Chambaron-sur-Morge

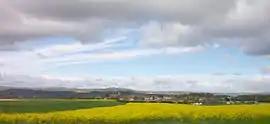
A general view of La Moutade

Chambaron-sur-Morge (Auvergnat: "Chambaron de Mòrja") is a commune in the Puy-de-Dôme department of central France. The municipality was established on 1 January 2016 and consists of the former communes of La Moutade and Cellule.